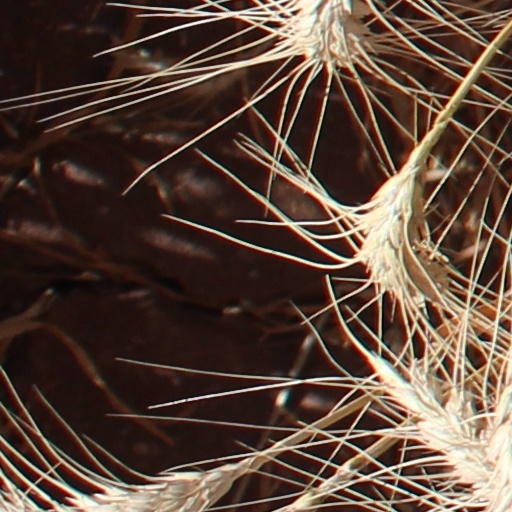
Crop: wheat